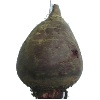
Label: Beetroot 1